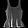
Label: Shirt